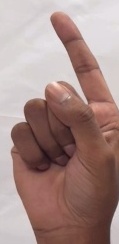
ASL sign: Z